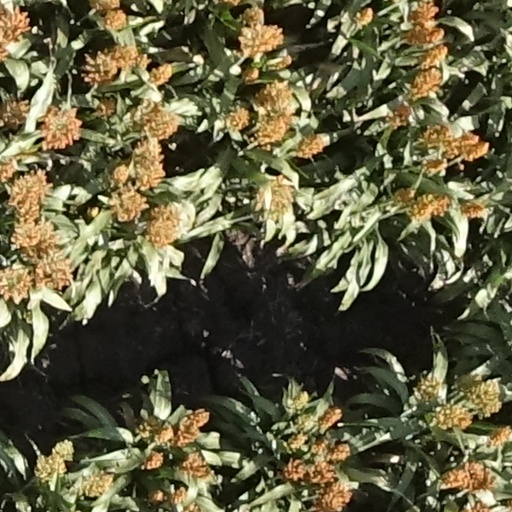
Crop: sorghum